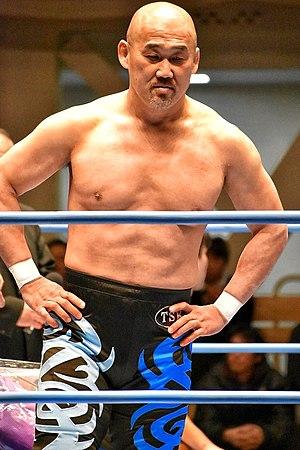
Hirokazu Nagai, née le 10 novembre 1968 à Sunagawa sur l'île de Hokkaido au Japon, est un pratiquant de MMA, un boxeur pieds-poings et catcheur japonais. Il est connu dans le monde du catch sous le nom de Mitsuya Nagai, où il a lutté pour la New Japan Pro Wrestling et l'All Japan Pro Wrestling. Il est également connu pour son parcours en arts martiaux mixtes au sein de la Fighting Network RINGS.